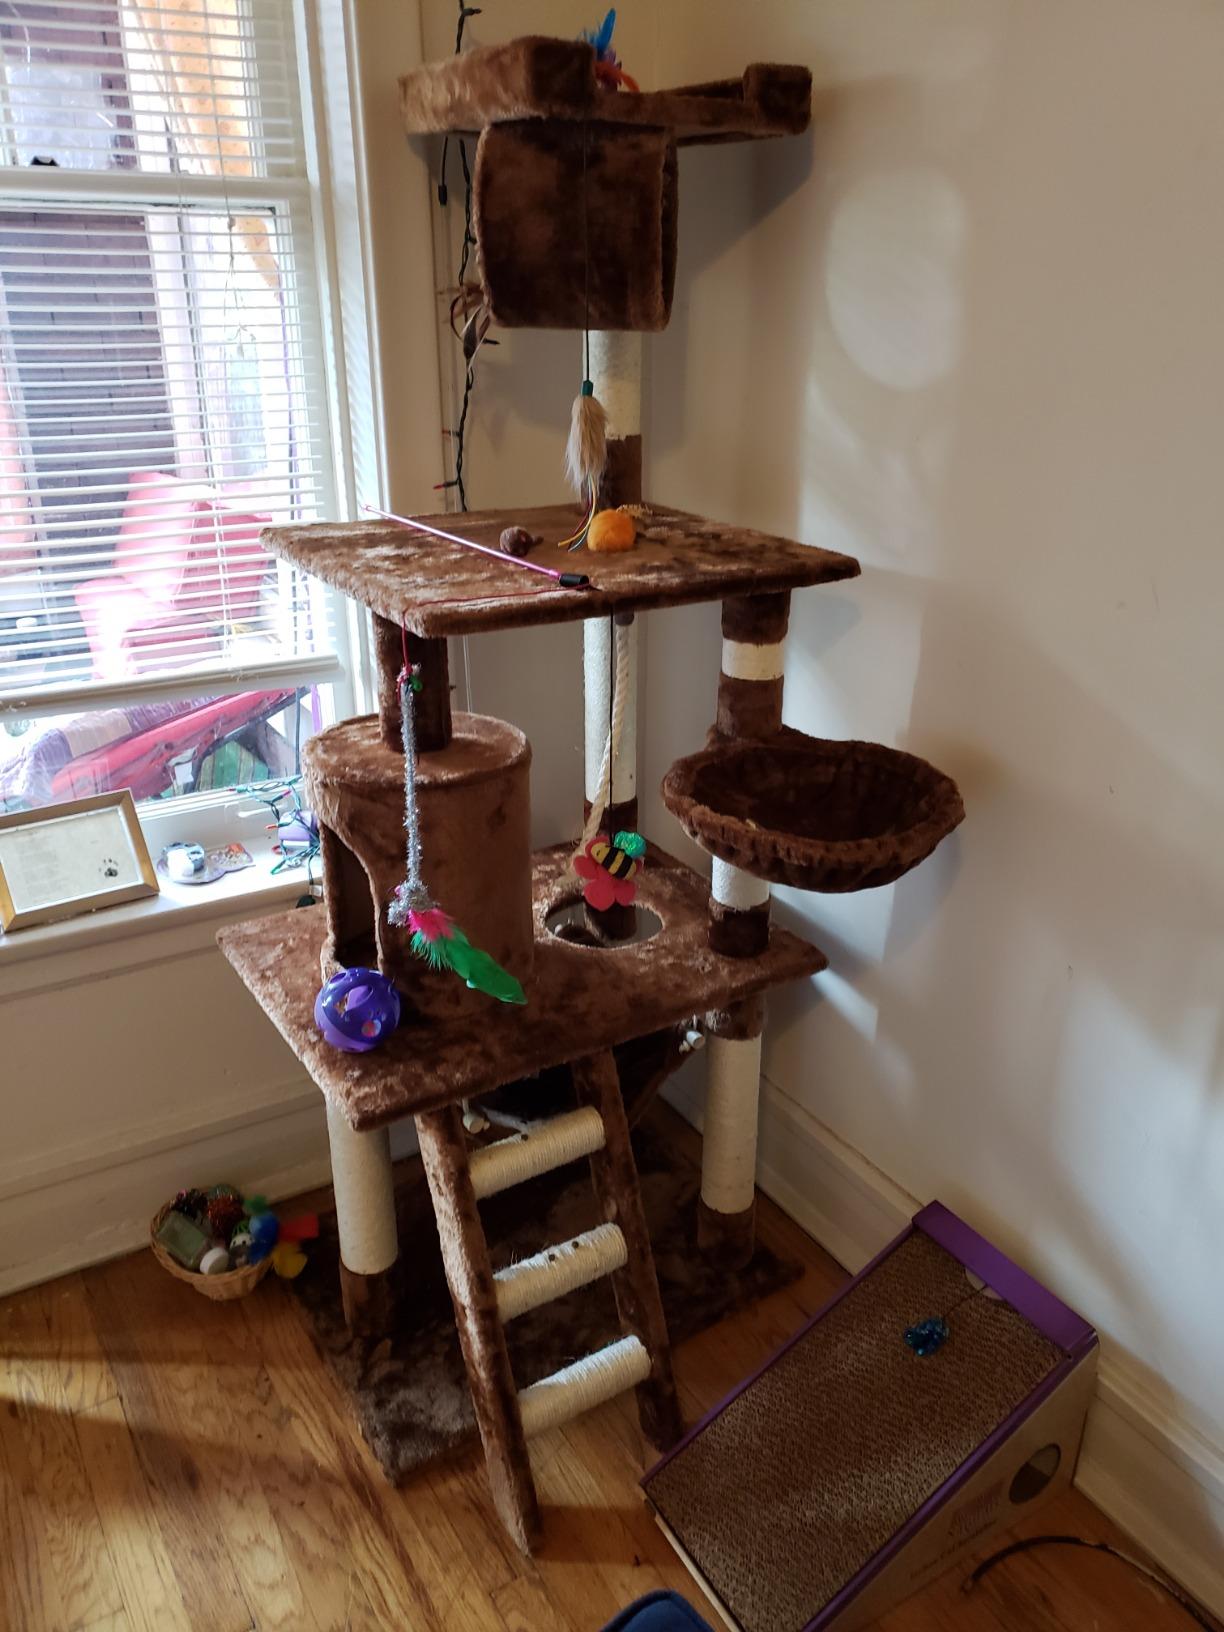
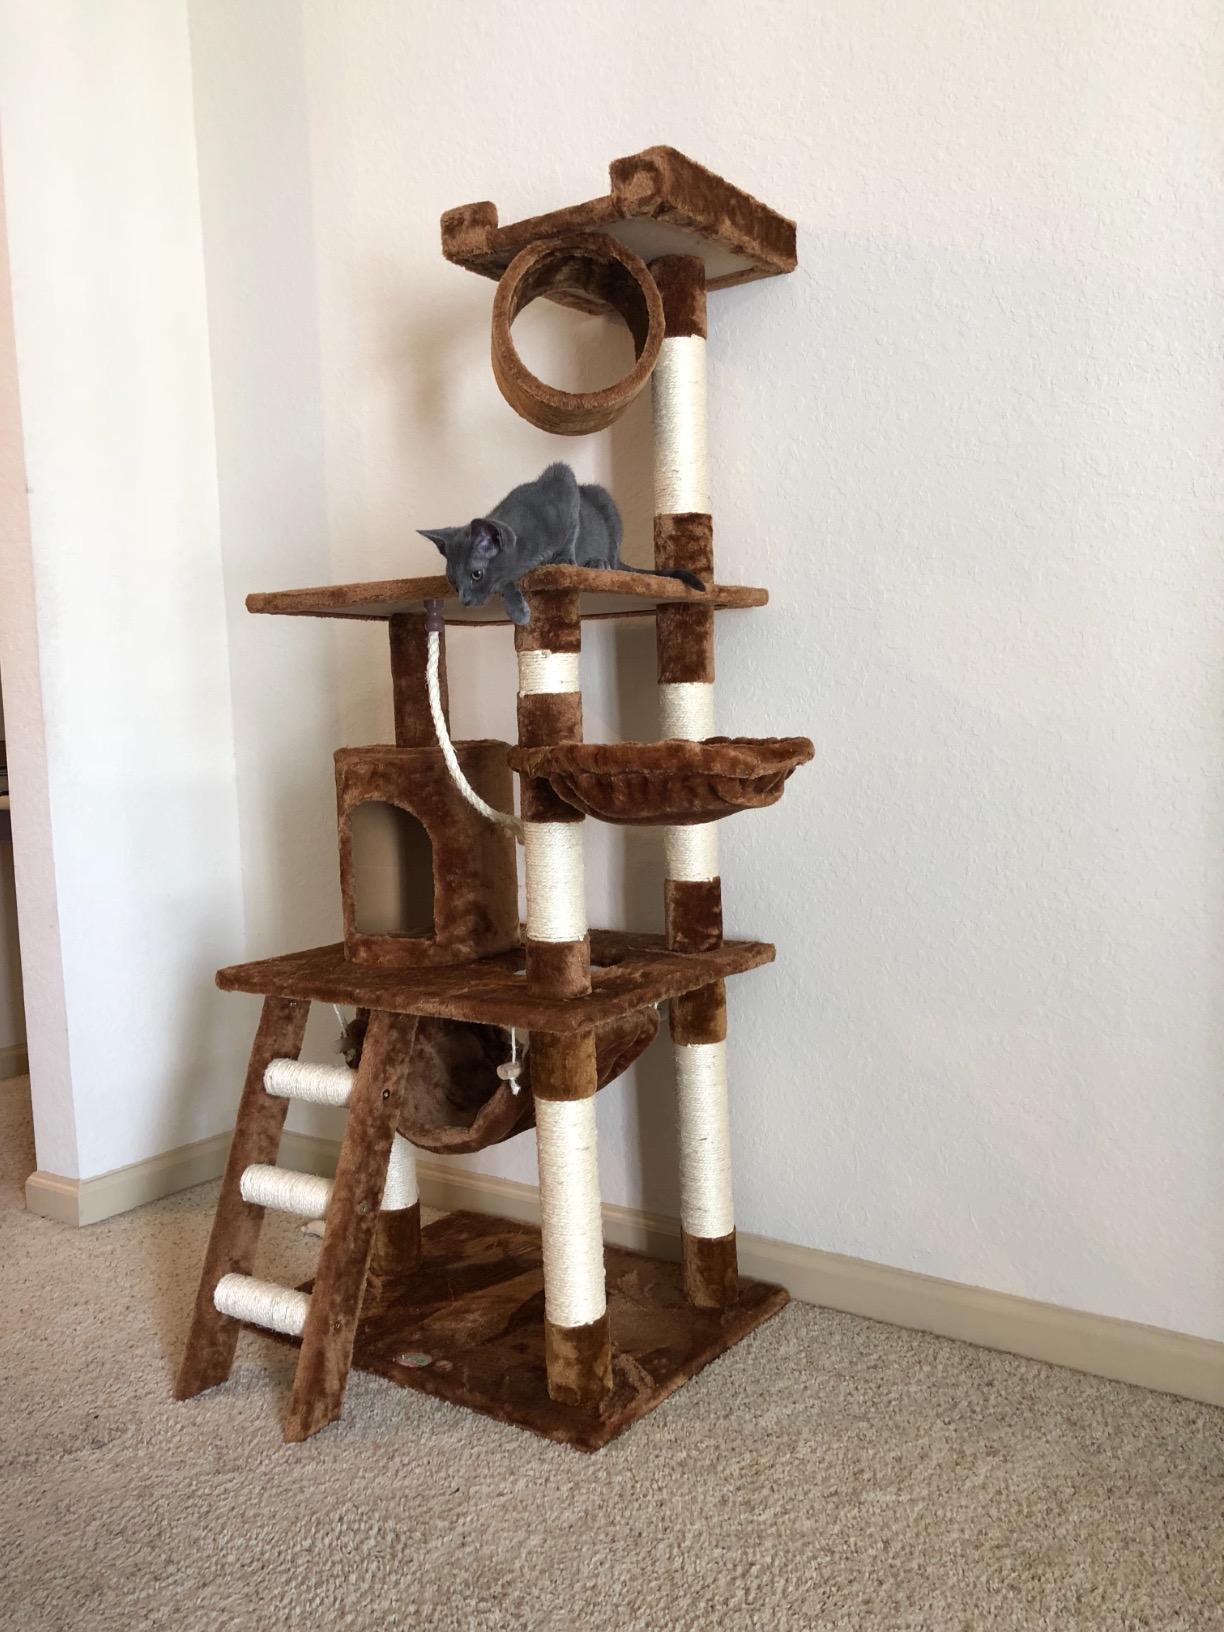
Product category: items_cat tree
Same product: yes